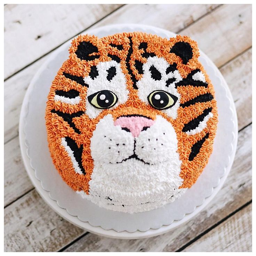
for those who were born in the year of the tiger .